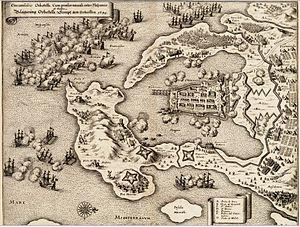
Bataille navale et siège d'Orbetello, sur les côtes de la Toscane. 1646.
Mathurin Gabaret, deuxième du nom, né vers 1600 à Saint-Martin-de-Ré, sur l'île de Ré, et décédé le 22 septembre 1671 à Barèges, Pyrénées, est un officier de marine français et corsaire du XVIIᵉ siècle.
Guillaume d'Alméras, marquis de Mirevaux, né dans la ville assiégée de Montpellier, place-forte huguenote, vers 1617, mort le 22 avril 1676 à la bataille d'Agosta, est un officier de marine et aristocrate français.
Jacques de Cuers, seigneur de Cogolin, dit « Cogolin », né vers 1620 et décédé à Toulon le 14 novembre 1700, est un aristocrate et officier de marine français du XVIIᵉ siècle. Il se distingue pendant la campagne de Sicile, en 1676 sous les ordres de Duquesne pendant la guerre de Hollande et finit sa carrière avec le grade de chef d'escadre. Il est fait chevalier de Saint-Louis à la création de l'ordre.
1646 est une année commune commençant un lundi.